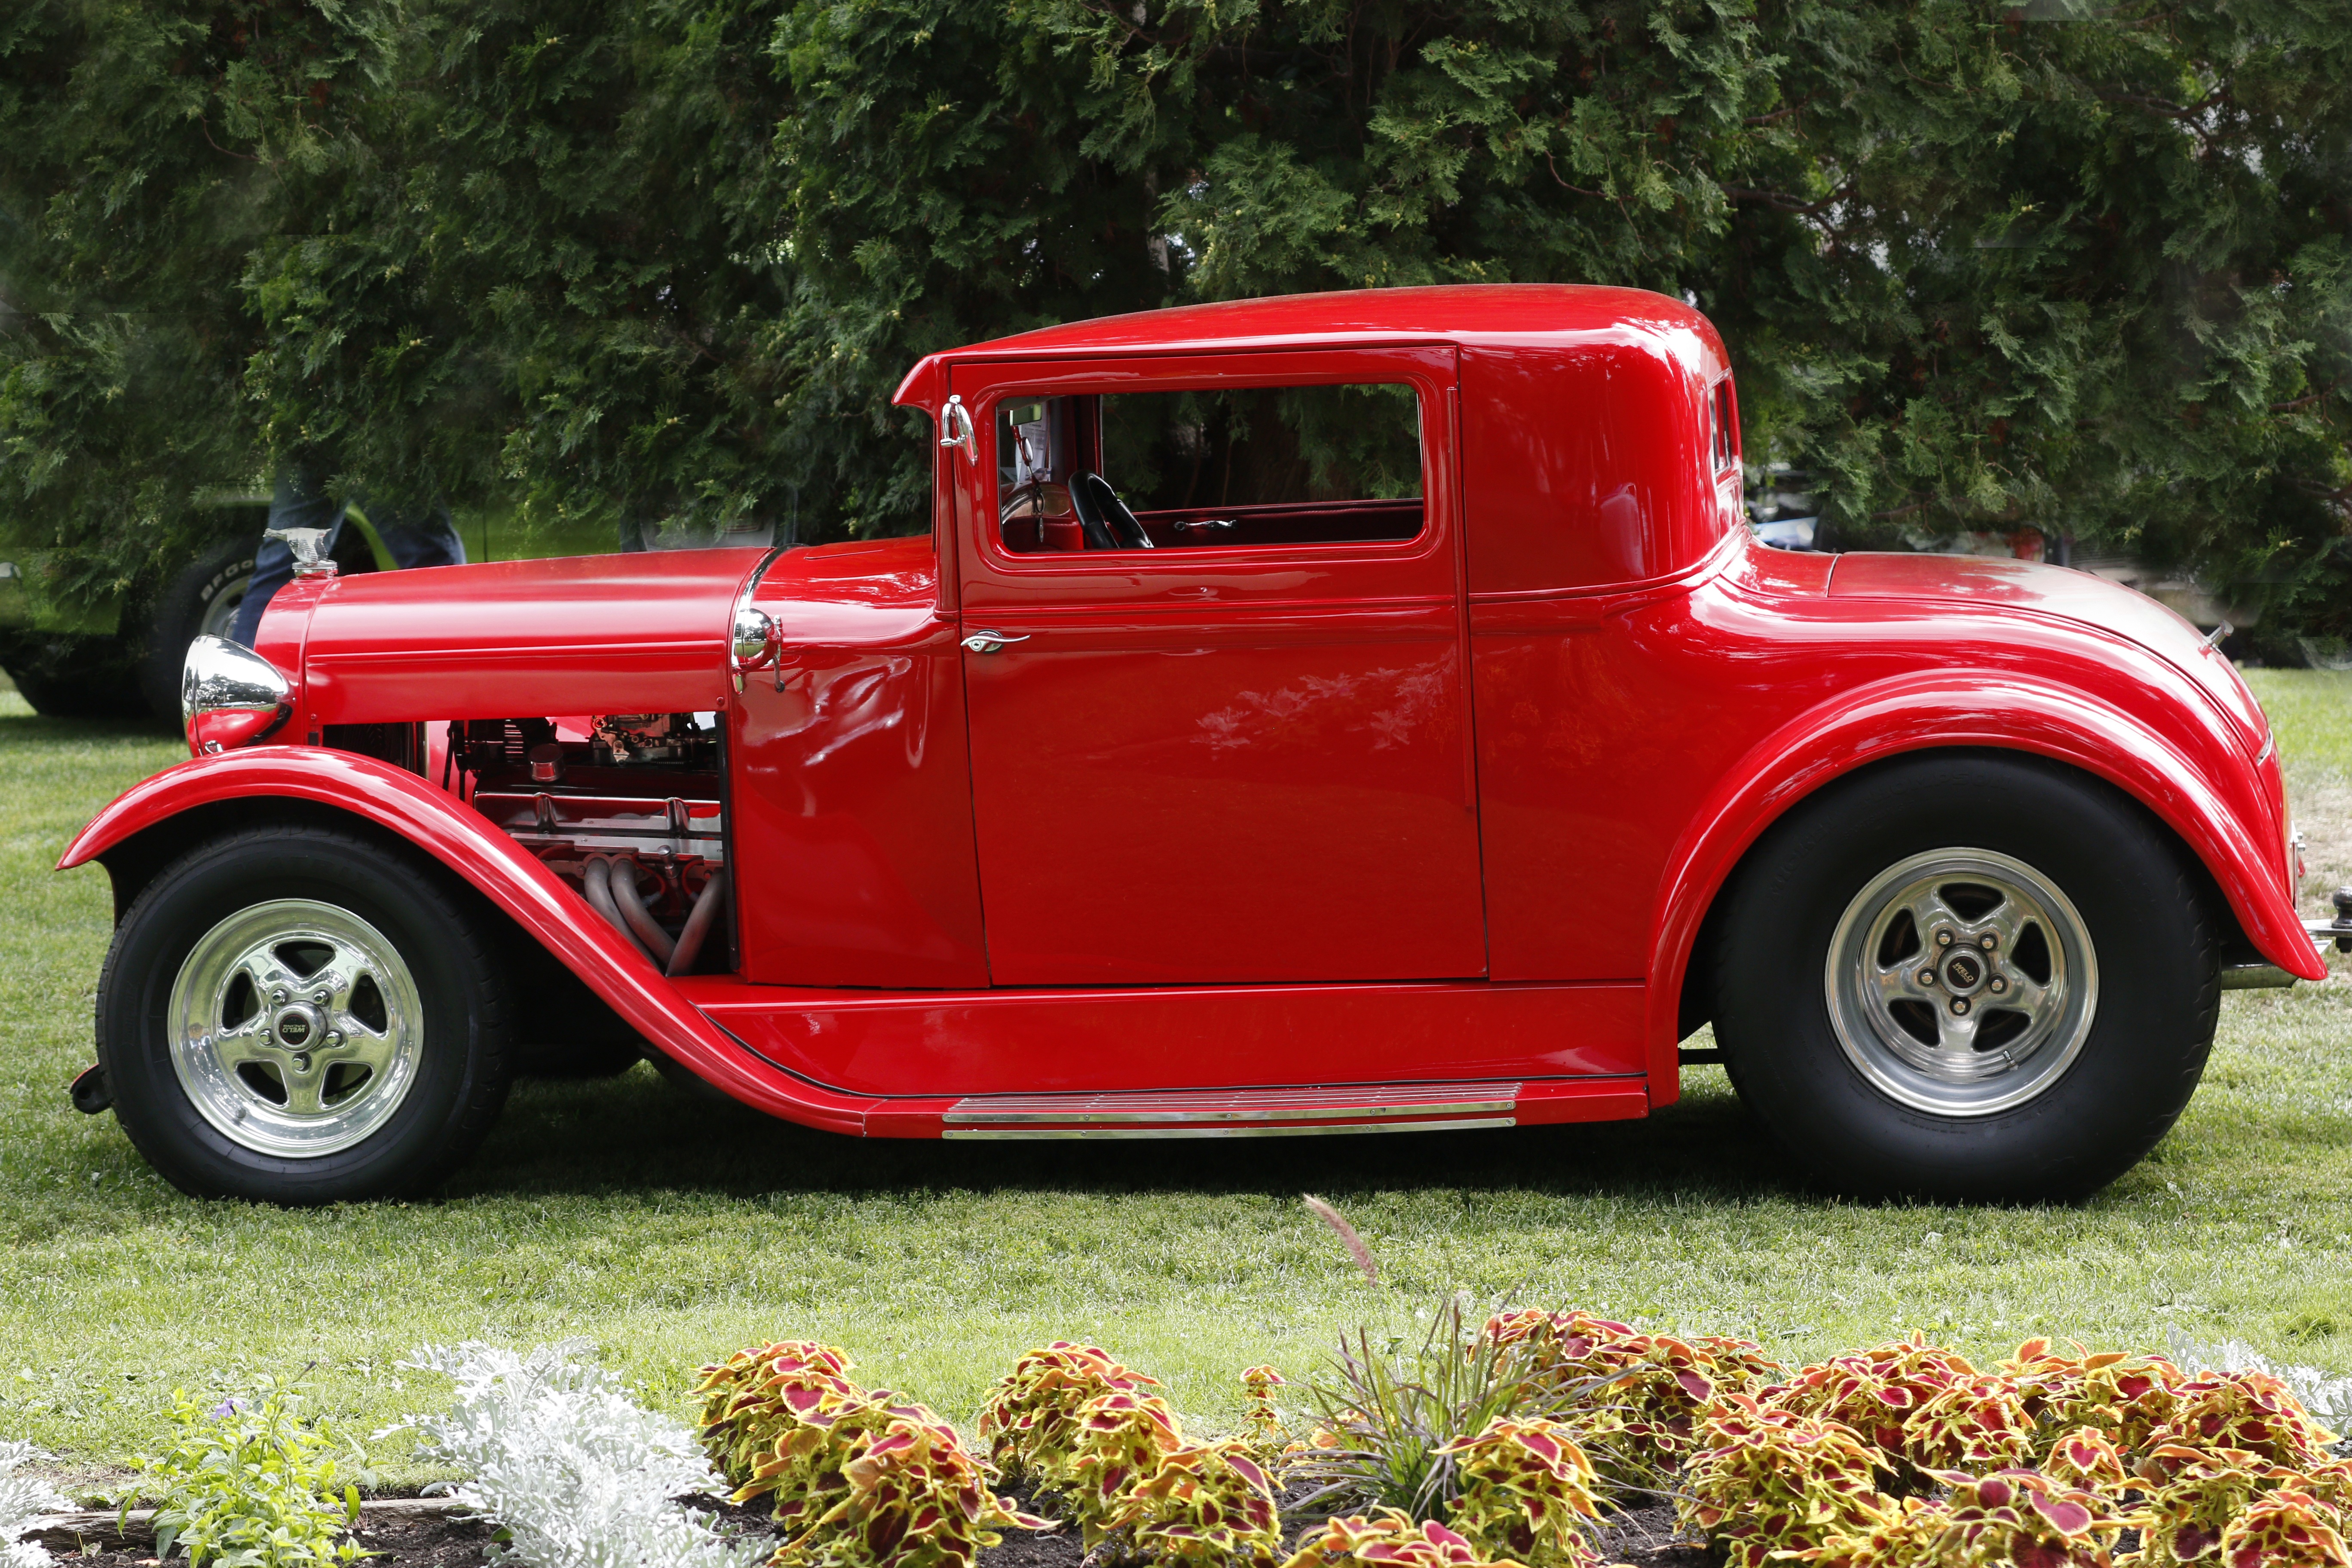
car, vintage, antique, wheel, automobile, retro, old, transportation, transport, red, vehicle, drive, metal, auto, nostalgia, classic car, automotive, motor vehicle, vintage car, hood, ford, sedan, classic, shiny, metallic, antique car, hot rod, land vehicle, automobile make, luxury vehicle